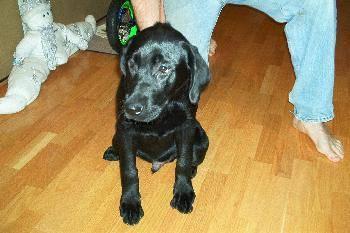
dog